Cross-City Line

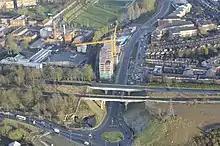
Aerial view of the new railway bridge (nearest to camera) and aqueduct over the diverted A38, taken in January 2013

At Selly Oak, a new bridge was constructed in 2011 to carry the railway over a new section of the A38.